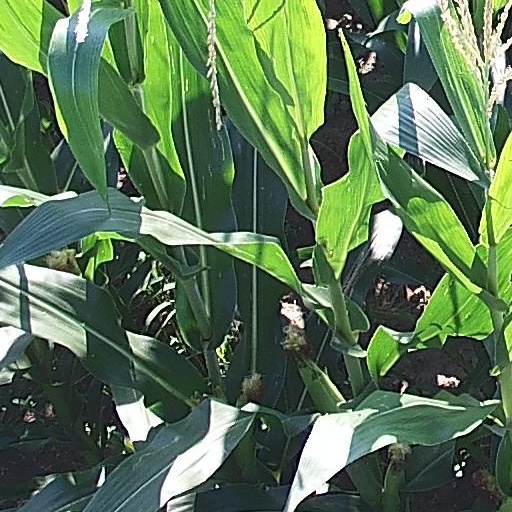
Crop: maize; corn